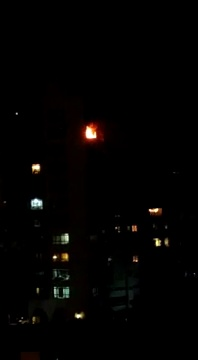
Fire: yes
Smoke: no